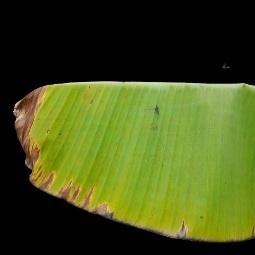
Label: Potassium